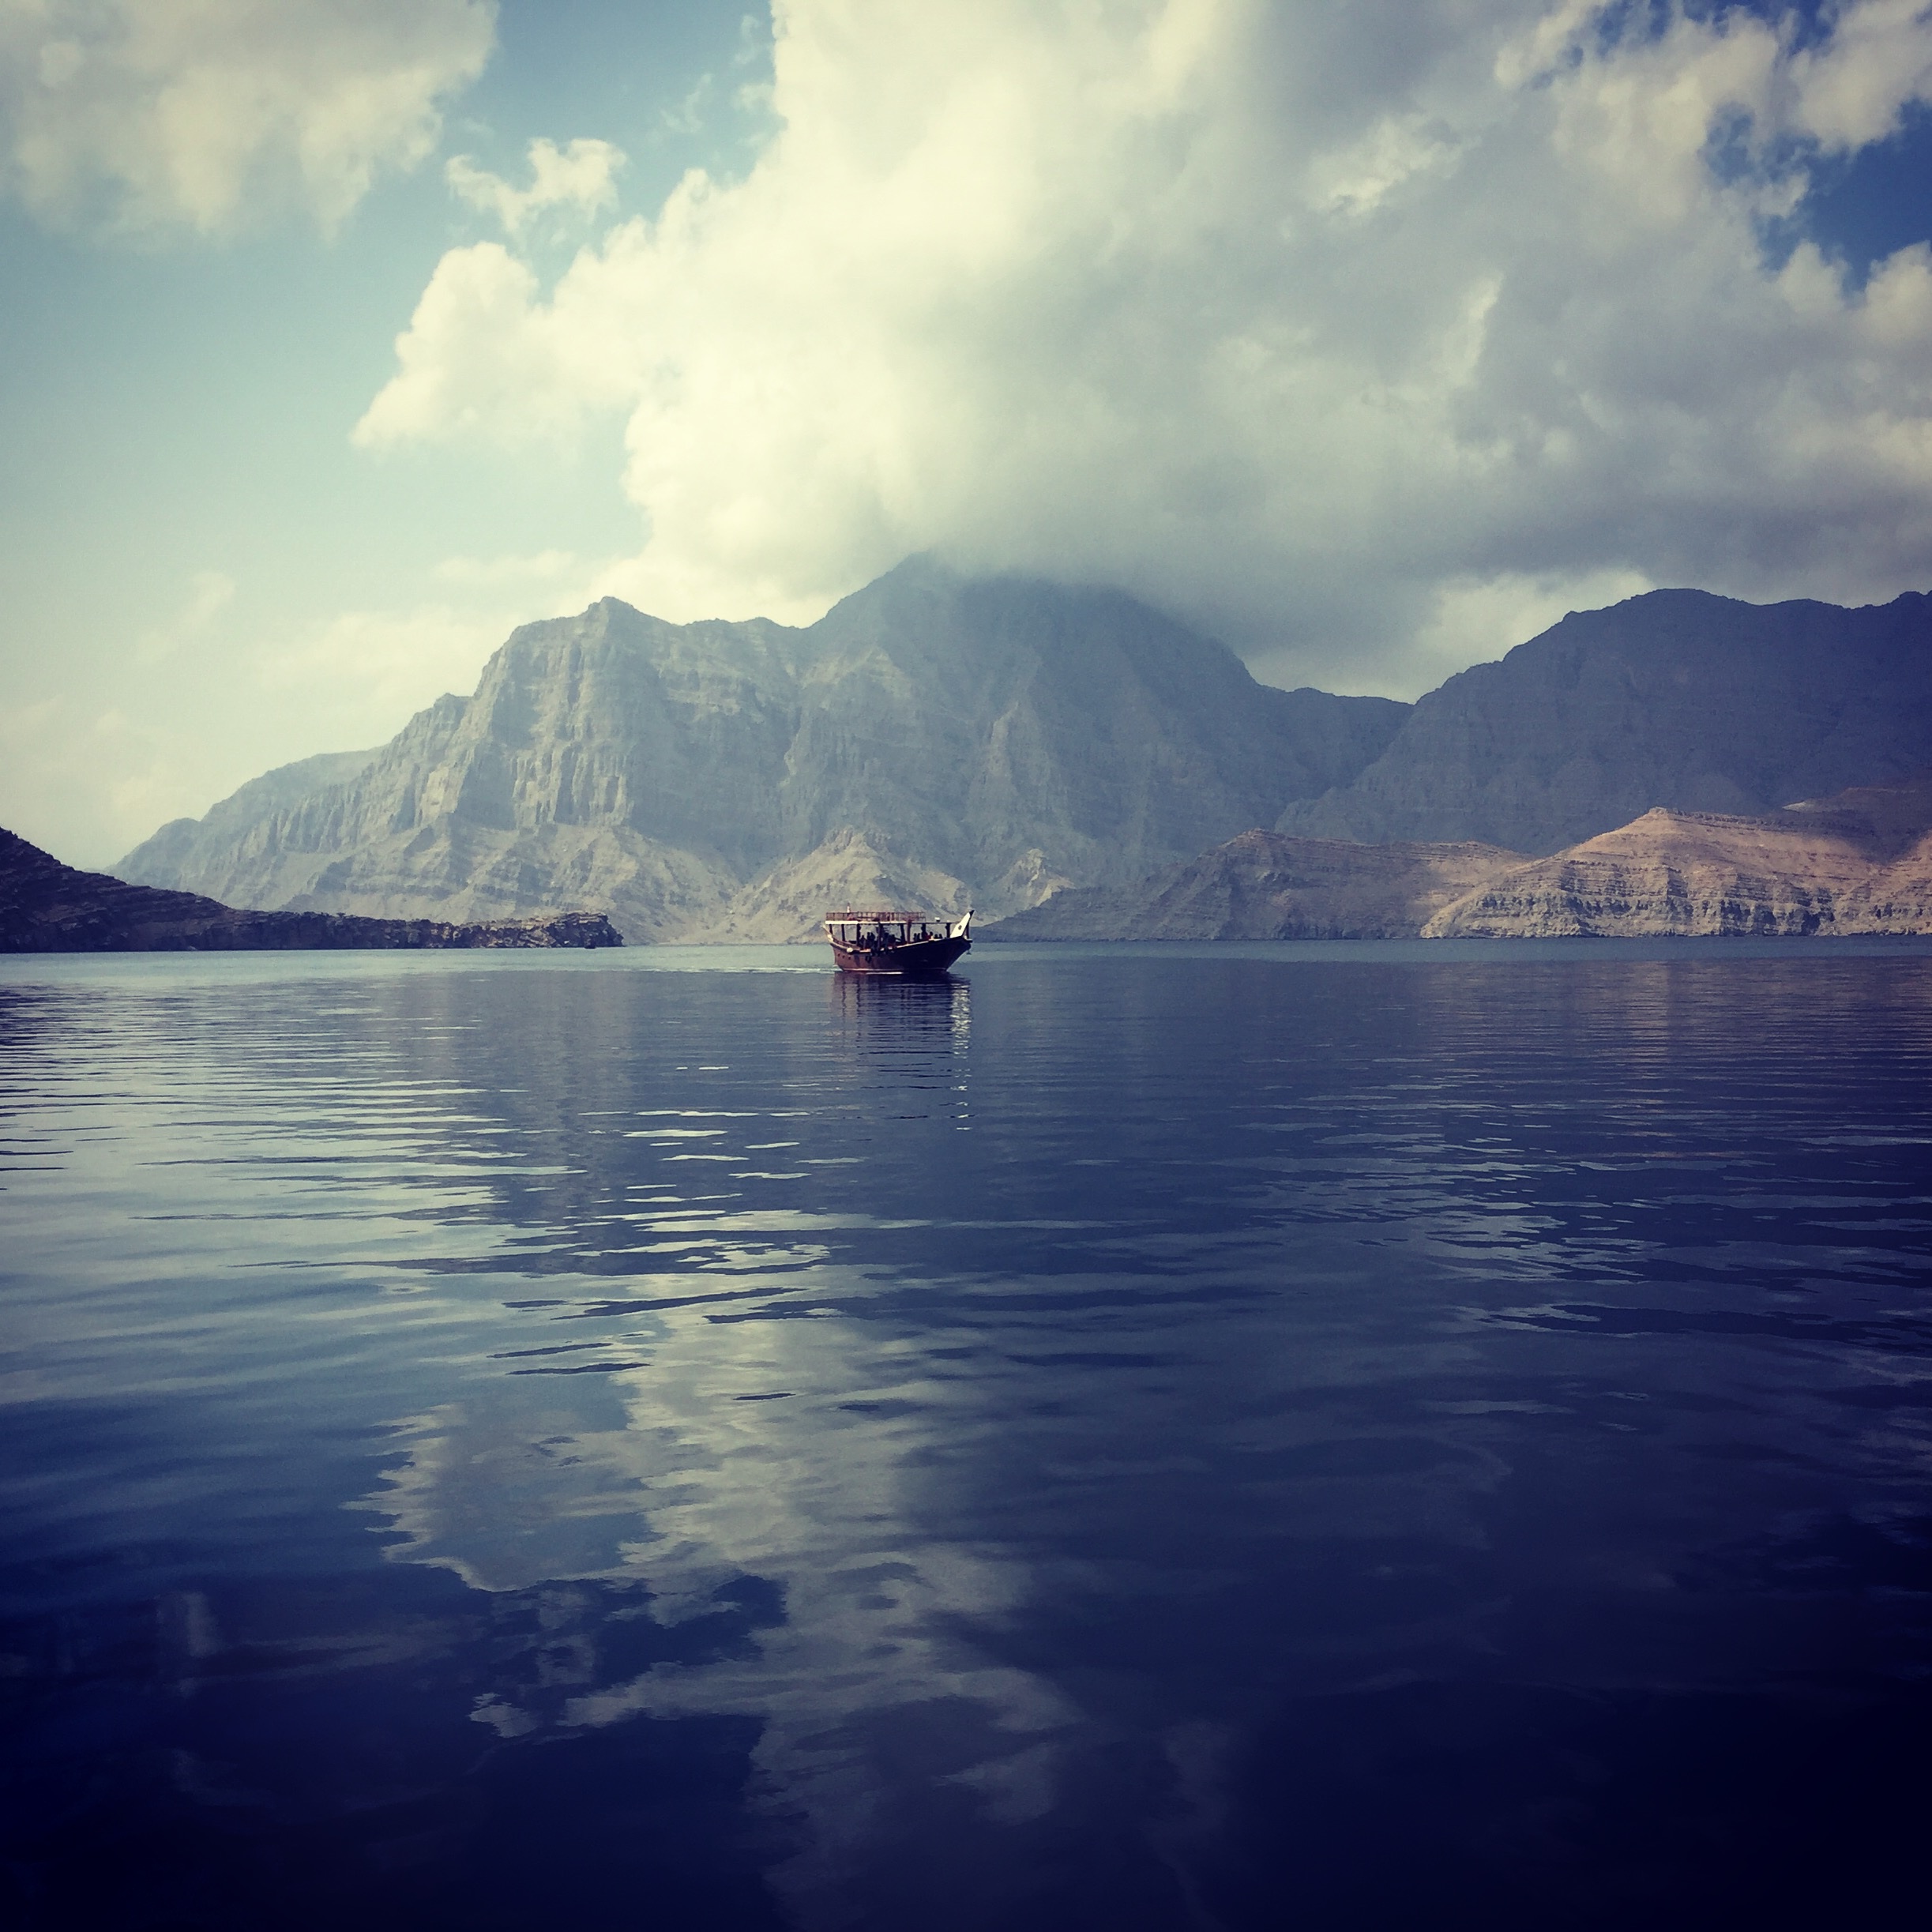
landscape, sea, coast, water, ocean, horizon, mountain, cloud, sky, sunlight, morning, lake, dawn, dusk, evening, reflection, vehicle, bay, fjord, reservoir, body of water, loch, landform, atmospheric phenomenon, glacial landform